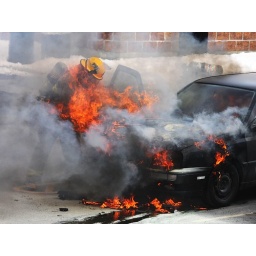
Would the owner of the black VW please phone the fire department and their insurance company - in that order!